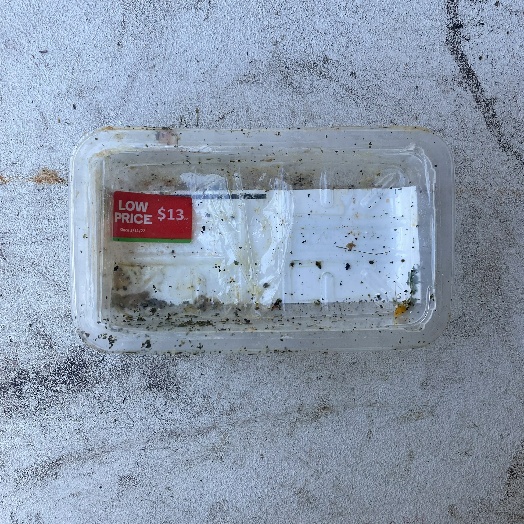
Label: Plastic